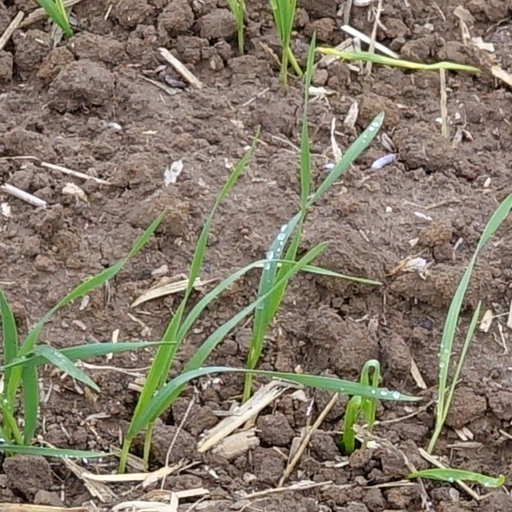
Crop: wheat